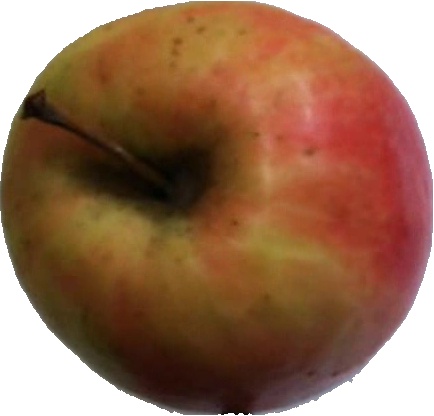
Label: apple_pink_lady_1